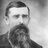
Emotion: neutral